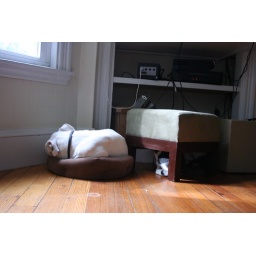
Truck sleeping in a kitty bed.